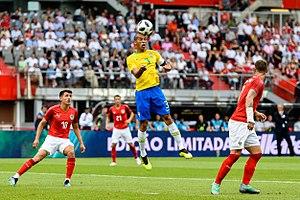
Nommé à l'origine football association, le football /futbol/, ou soccer, est un sport collectif qui se joue principalement au pied avec un ballon sphérique. Il oppose deux équipes de onze joueurs dans un stade, que ce soit sur un terrain gazonné ou sur un plancher. L'objectif de chaque camp est de mettre le ballon dans le but adverse, sans utiliser les bras, et de le faire plus souvent que l'autre équipe.